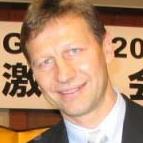
Age: 42